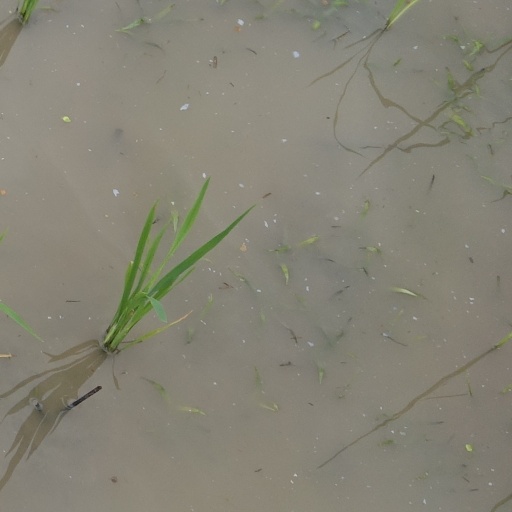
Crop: rice